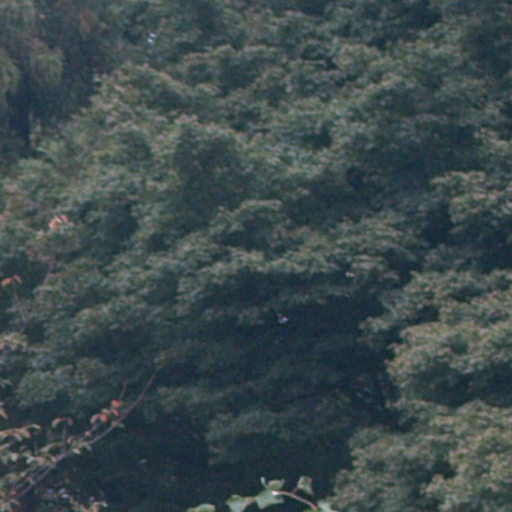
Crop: cassava